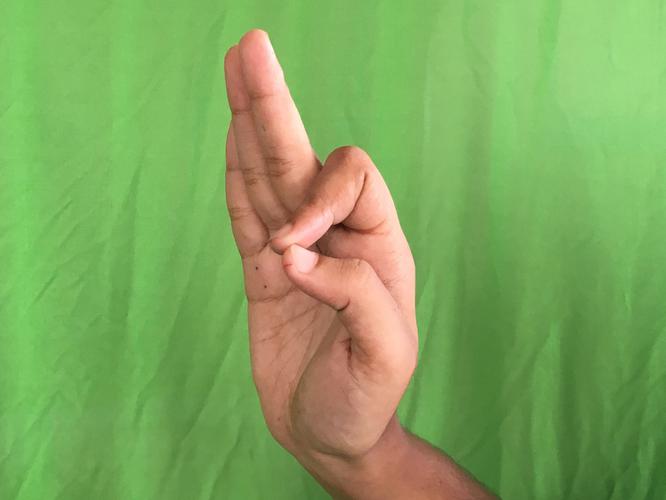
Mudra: Aralam
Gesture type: single_hand